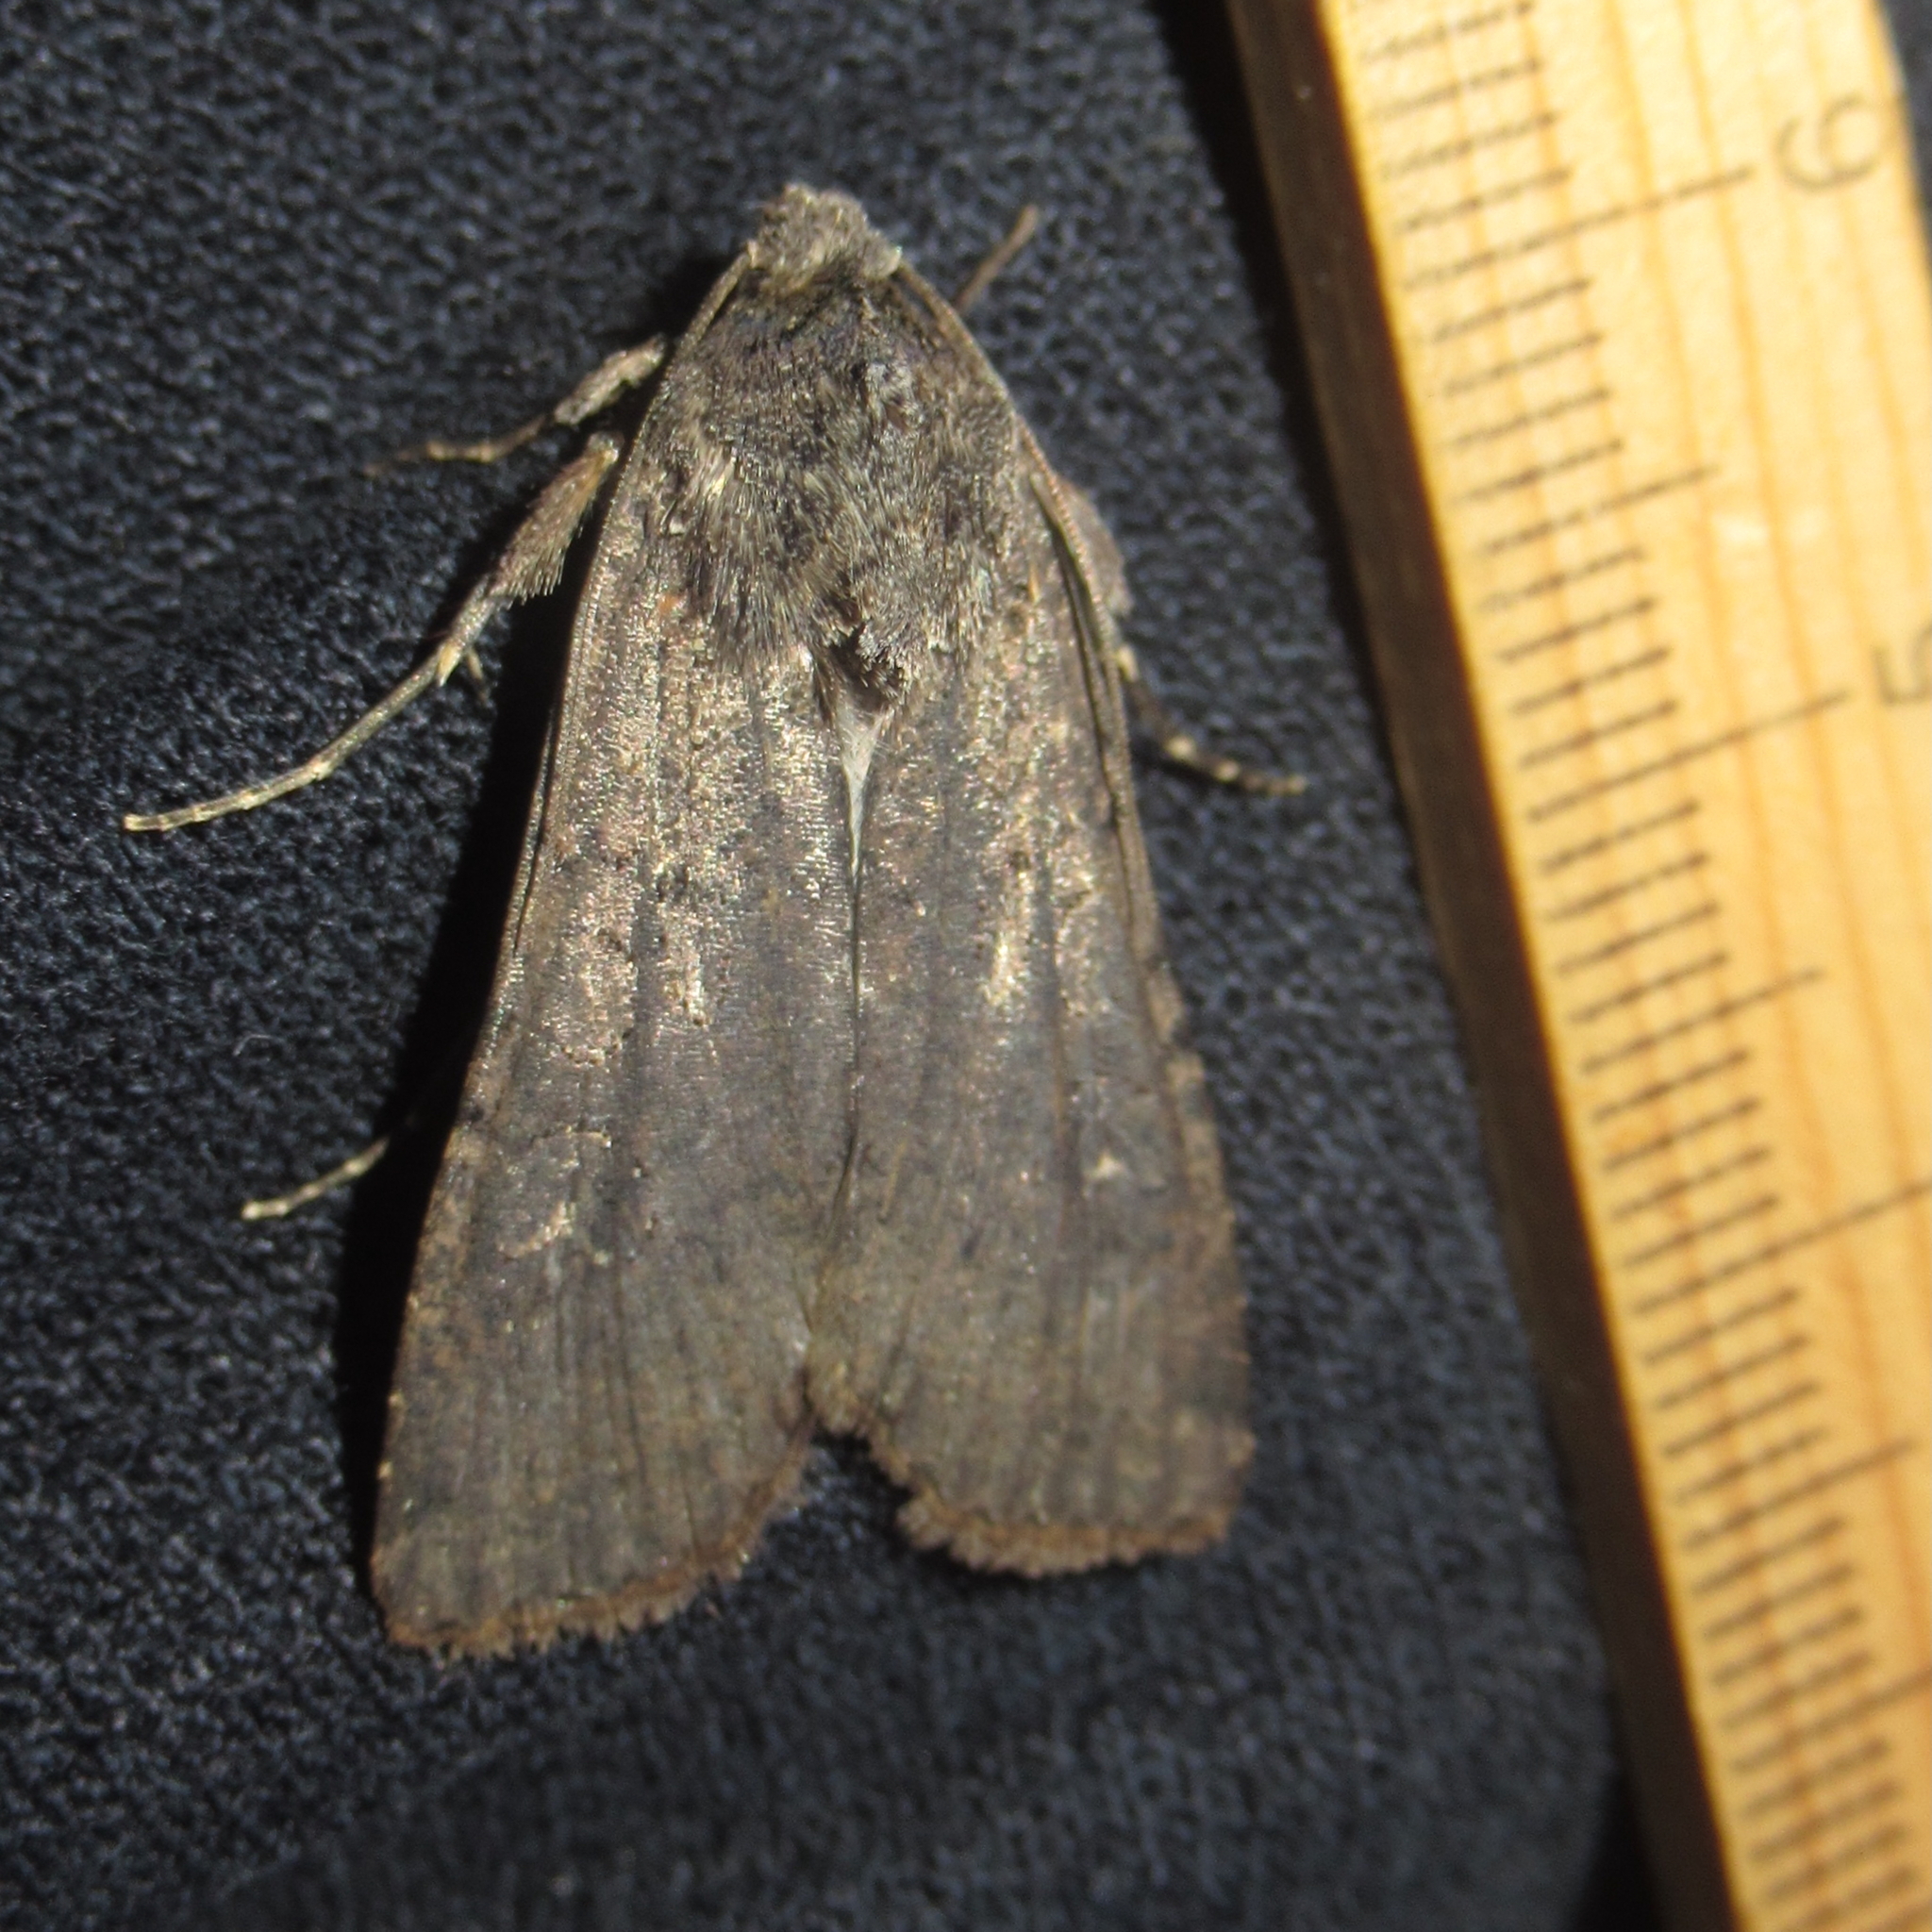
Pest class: cutworms